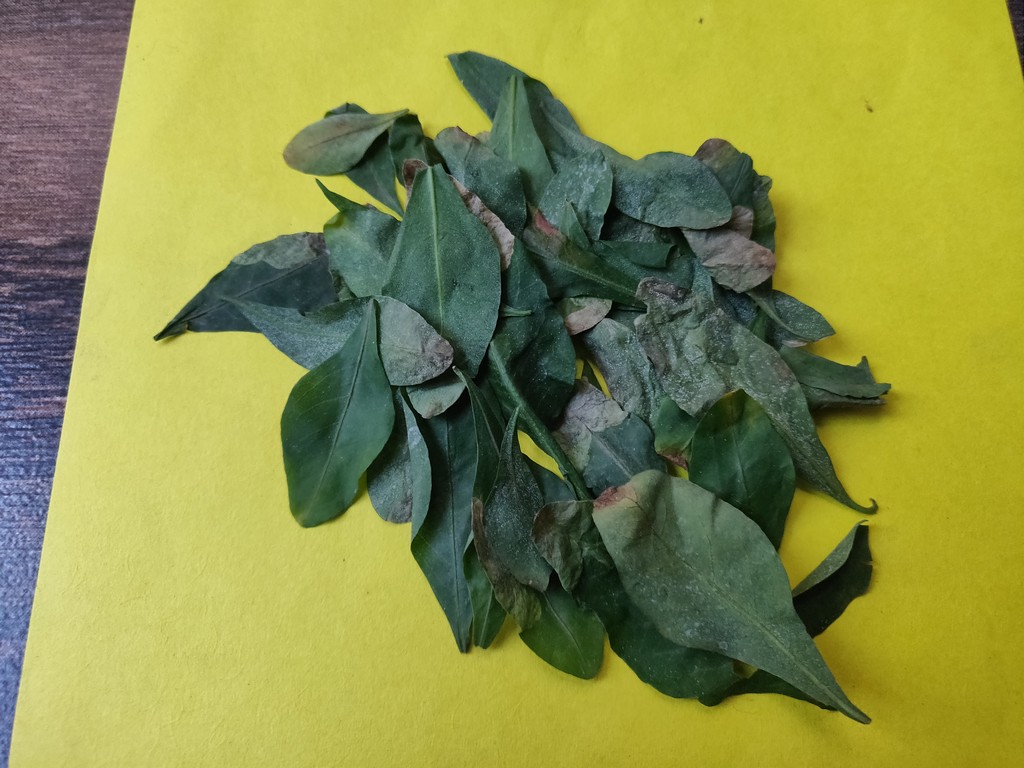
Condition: Unhealthy
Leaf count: multiple
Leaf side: unknown